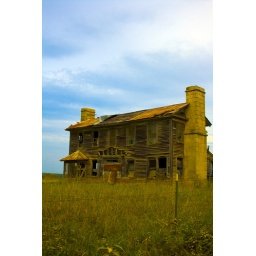
An old run down farm house on a dirt road going to Paddy Creek in Missouri.Original Before HDR Processing.